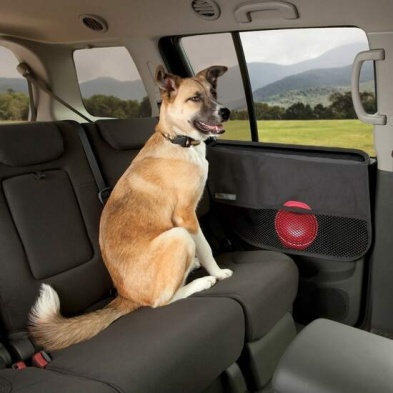
Kurgo - Car Door Guard - Universal Fit - Tan
Have a dog that likes to stand on the car door while he lets his fur flop in the breeze? Yeah, we get you. Protect your car doors from your dog’s worst abuse -his claws. Our Car Door Guards install easily, with simple tabs that slide between the window and the door panel. They are waterproof and stain resistant, for muddy paws, loaded with pockets, and edged along the top with Rufftex, for durability and traction. Waterproof and stain resistant Adjustable from from 23” to 28” wide and 18" tall Large storage pocket for dog travel essentials Charcoal Grey: Sliding tabs with optional hook and loop tabs to further secure Black and Hampton Sand: New locking tabs keep the Door Guard in place Package includes two Door Guards Not recommended for BMWs or vehicles with Auto Arrest windows or Film Tinted Windows Spot clean or hand wash. Air dry
Brand: Trueman's
Category: Animals & Pet Supplies > Pet Supplies > Vehicle Pet Barriers > Door Barriers